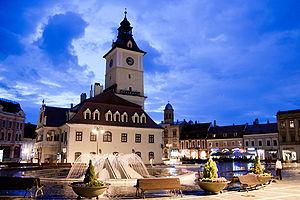
Brașov est une ville du centre de la Roumanie, à la courbure des Carpates, ayant le statut de municipe. Elle est le chef-lieu du județ de Brașov.